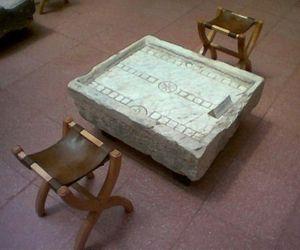
Le Ludus duodecim scriptorum ou XII scripta est un jeu de table populaire de l'Empire romain. Ce jeu ressemble à l'actuel backgammon aussi appelé Jacket, mais se pratique généralement sur un plateau composé de 3 rangées et non de 2.
Le backgammon est un jeu de hasard raisonné pour deux joueurs pratiqué sur un tablier avec des dés. Un joueur gagne lorsqu'il retire tous ses pions du tablier. Le backgammon fait partie de la famille des jeux de tables, une des plus anciennes catégories de jeu de tablier.